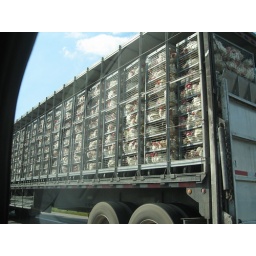
This was in sd. I-90 going home. chicken truck  any one for chicken nuggets